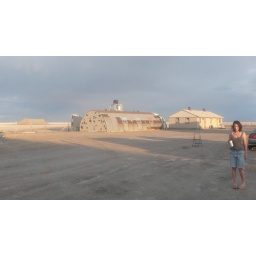
a pretty lady named jenny who made delicious dinner and looked quite at home in the back of a truck